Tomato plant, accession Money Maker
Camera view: tilt-top (135 deg); turntable rotation: 180 degrees
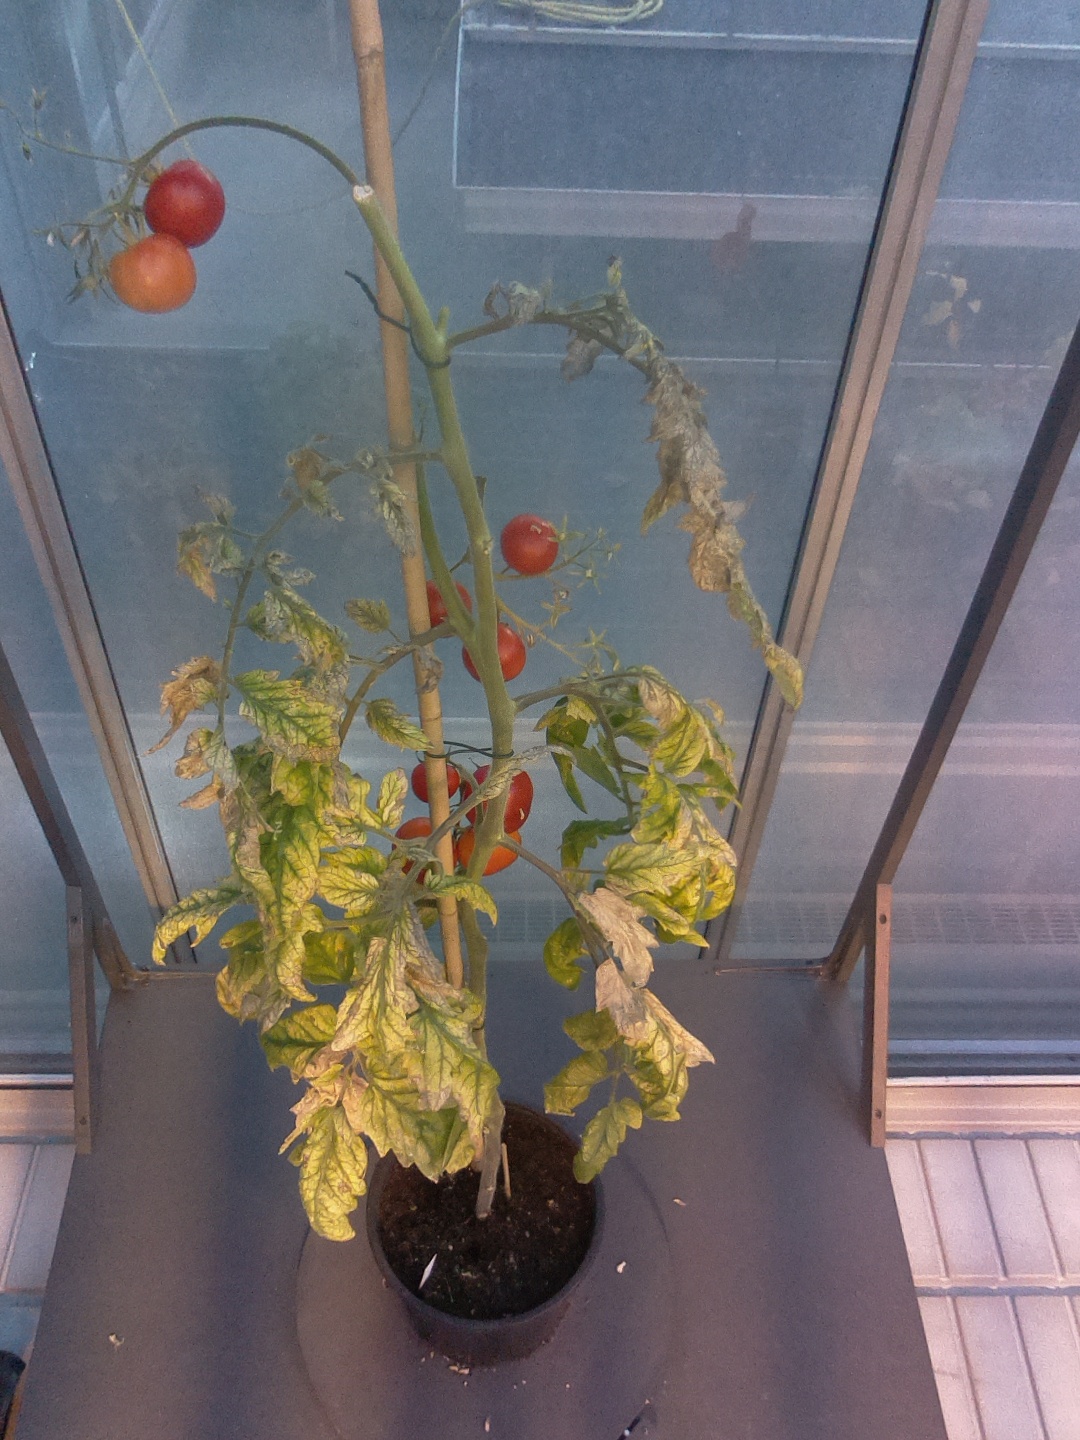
BBCH growth stage 89: 90%-100% of fruits show typical fully ripe color